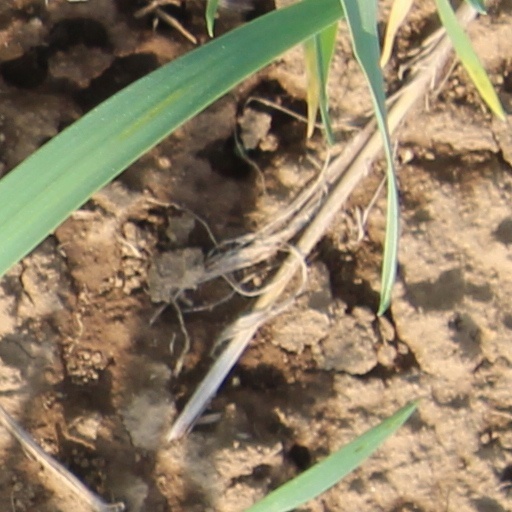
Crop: wheat